George Somnes

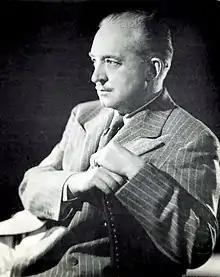
Somnes in 1934

George Somnes, born George Carleton Flye (July 7, 1887 – February 8, 1956) was an American theatre director and producer and film director.